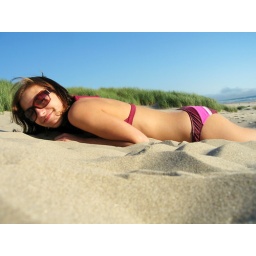
Hooray for beach trips! ...and cute girls in bikinis!